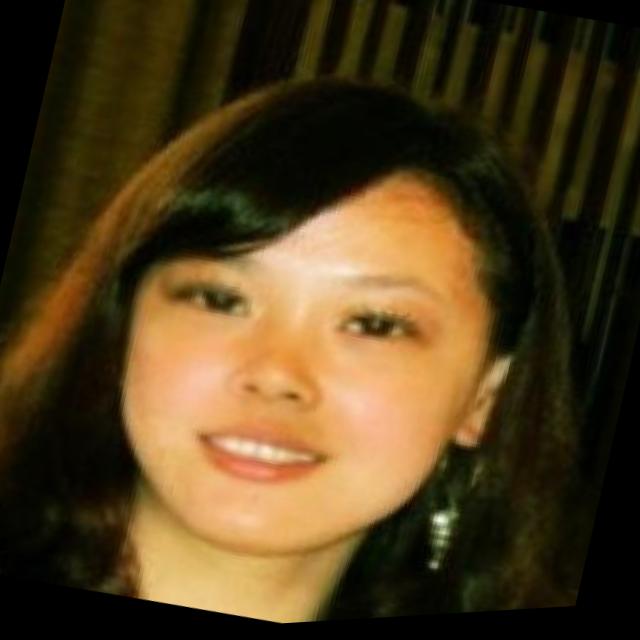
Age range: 21-44